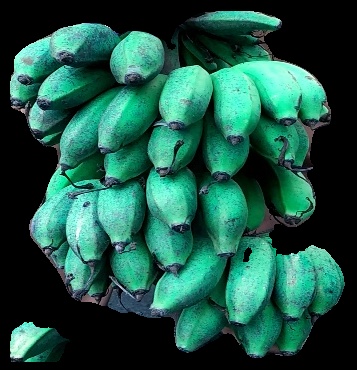
Variety: rasbale
Grade: grade3